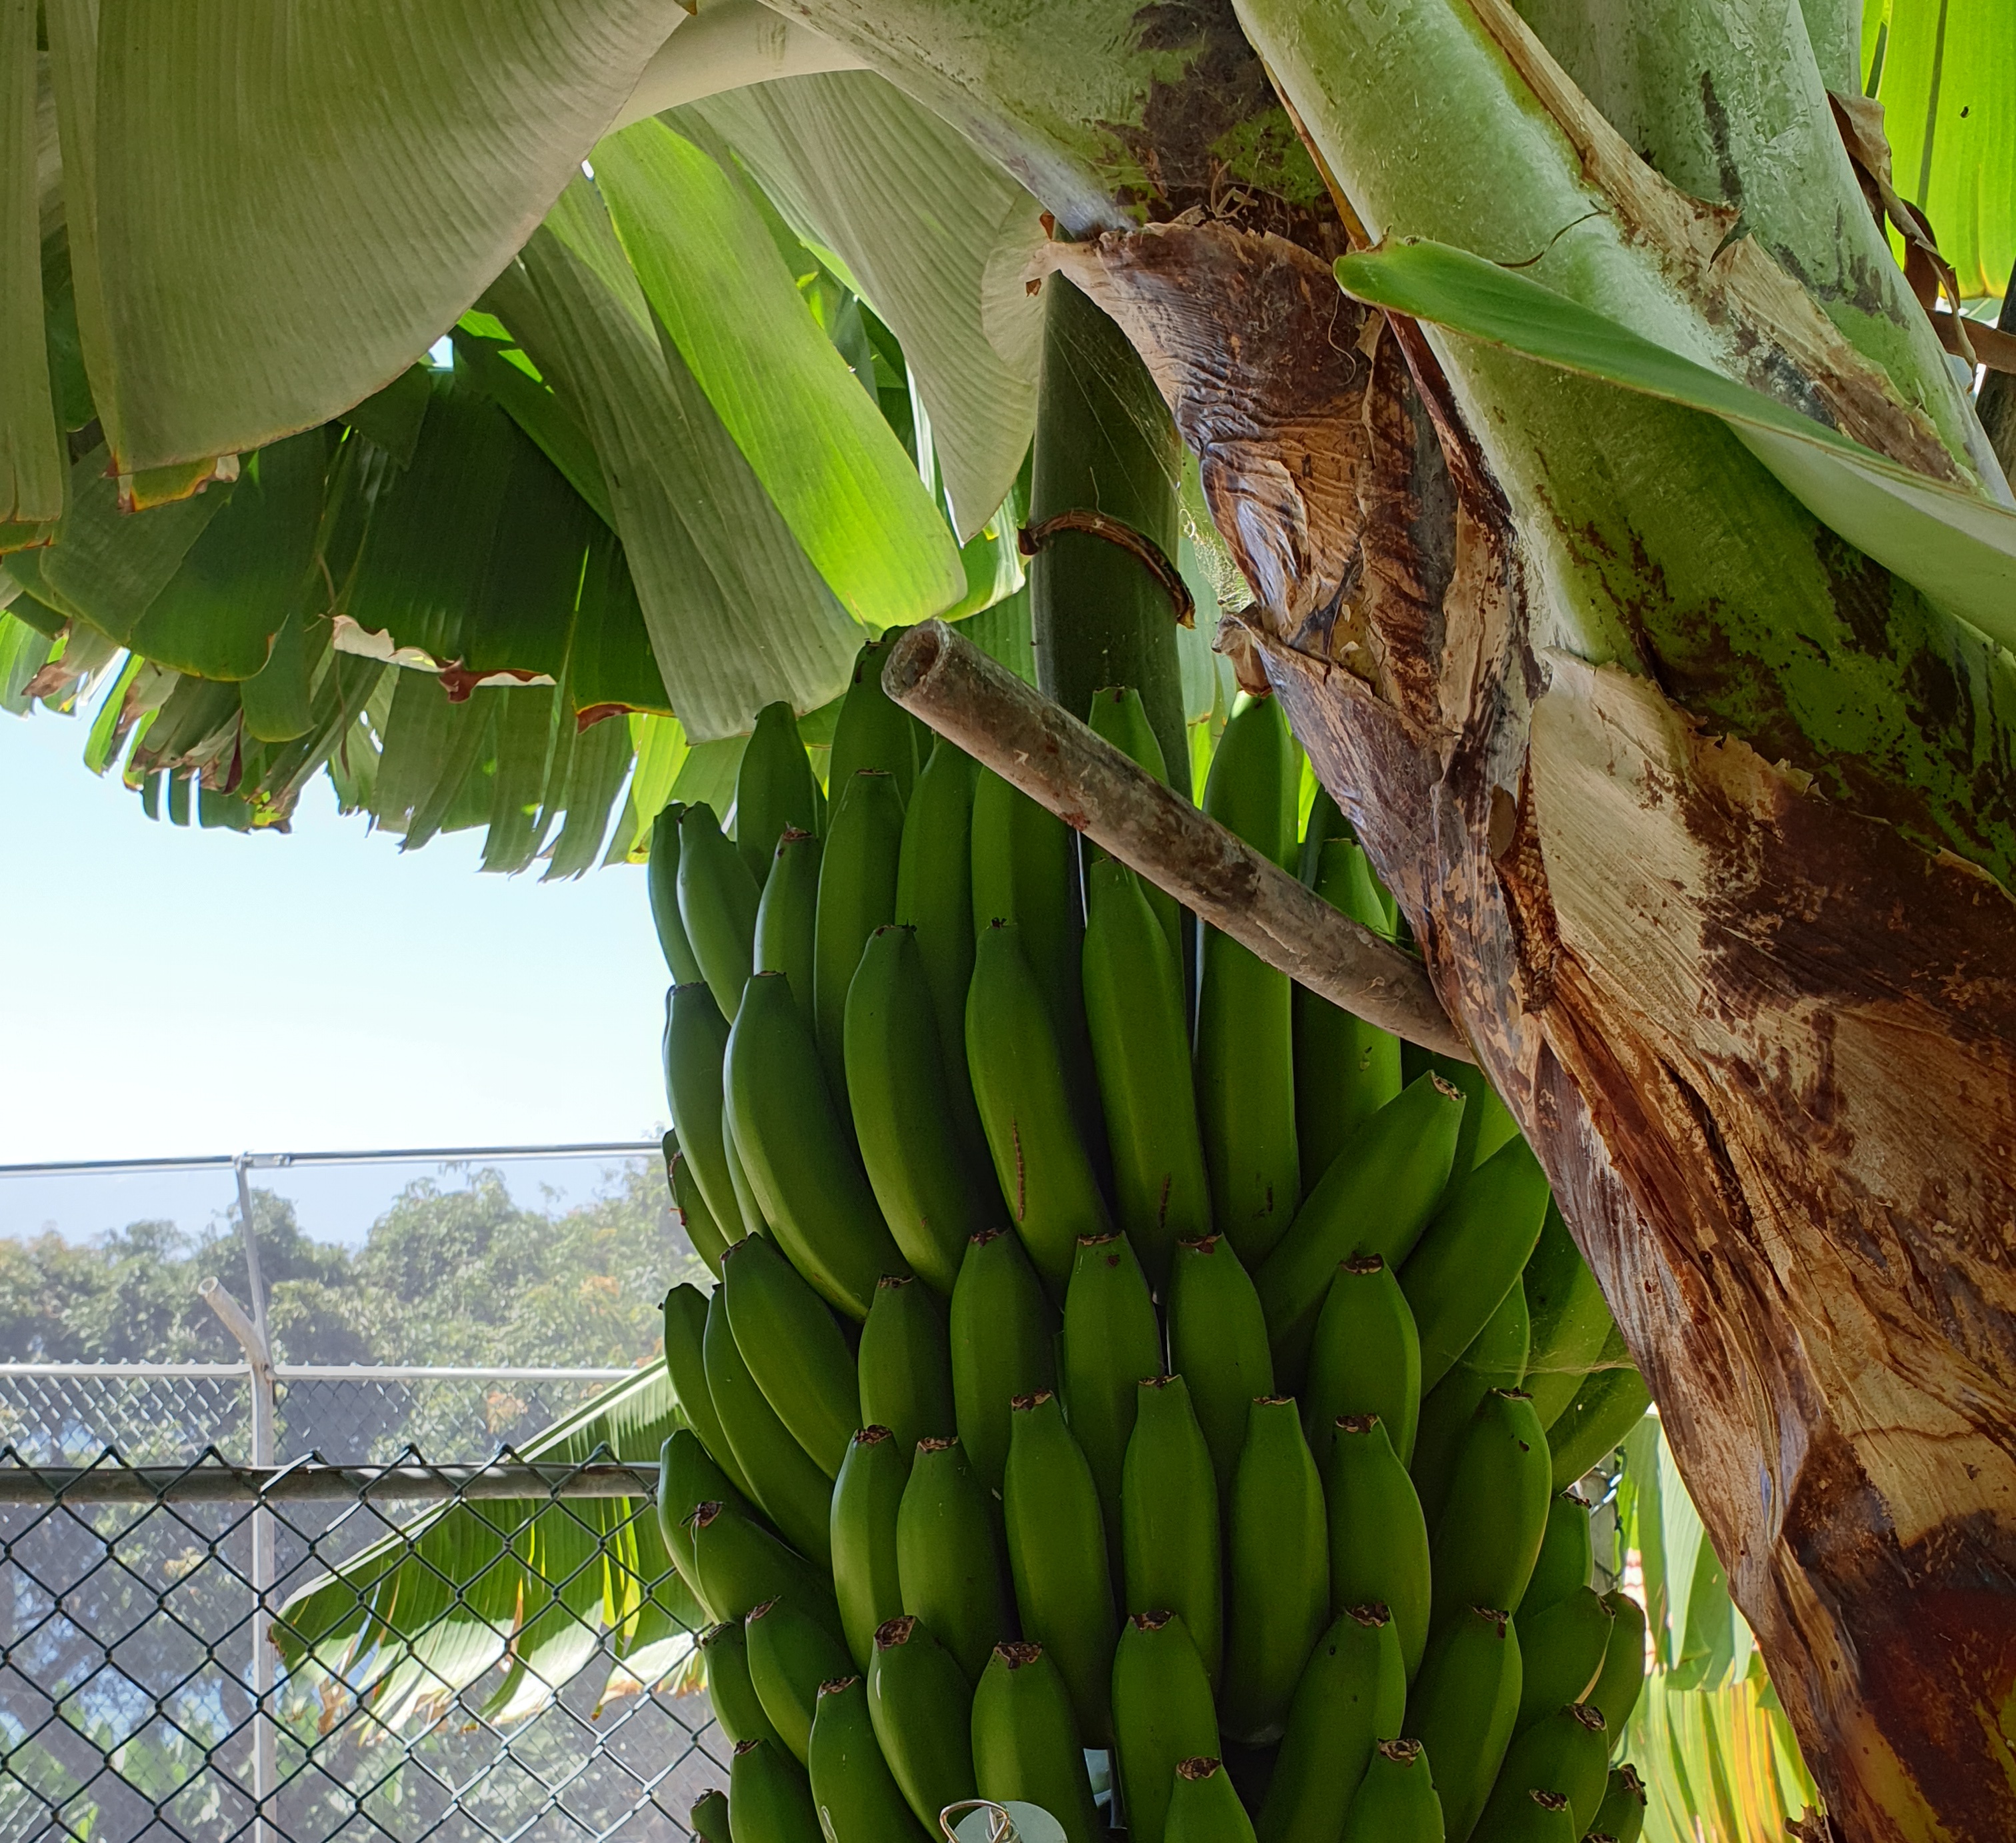
Label: Keep